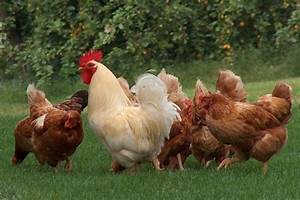
Label: chicken